Jalamadul

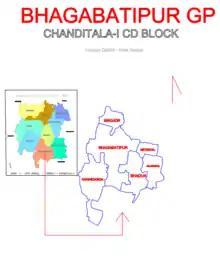
Map of BHAGABATIPUR GP

As per 2011 Census of India, Jalamadul had a population of 2,293 of which 1,114 (49%) were males and 1,179 (51%) females. Population below 6 years was 293. The number of literates in Jalamadul was 1,671 (83.55% of the population over 6 years).